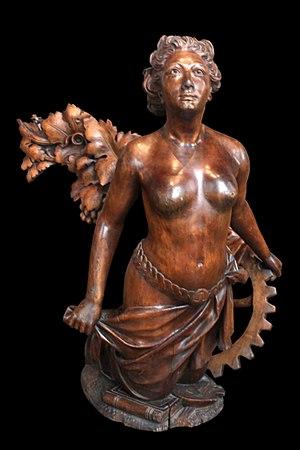
Vittorio Aimone ou en français Victor Aimone, né à Carpignano Sesia en 1853 et mort à Paris le 6 octobre 1922, est un graveur et sculpteur italien.